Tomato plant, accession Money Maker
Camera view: vertical (180 deg); turntable rotation: 270 degrees
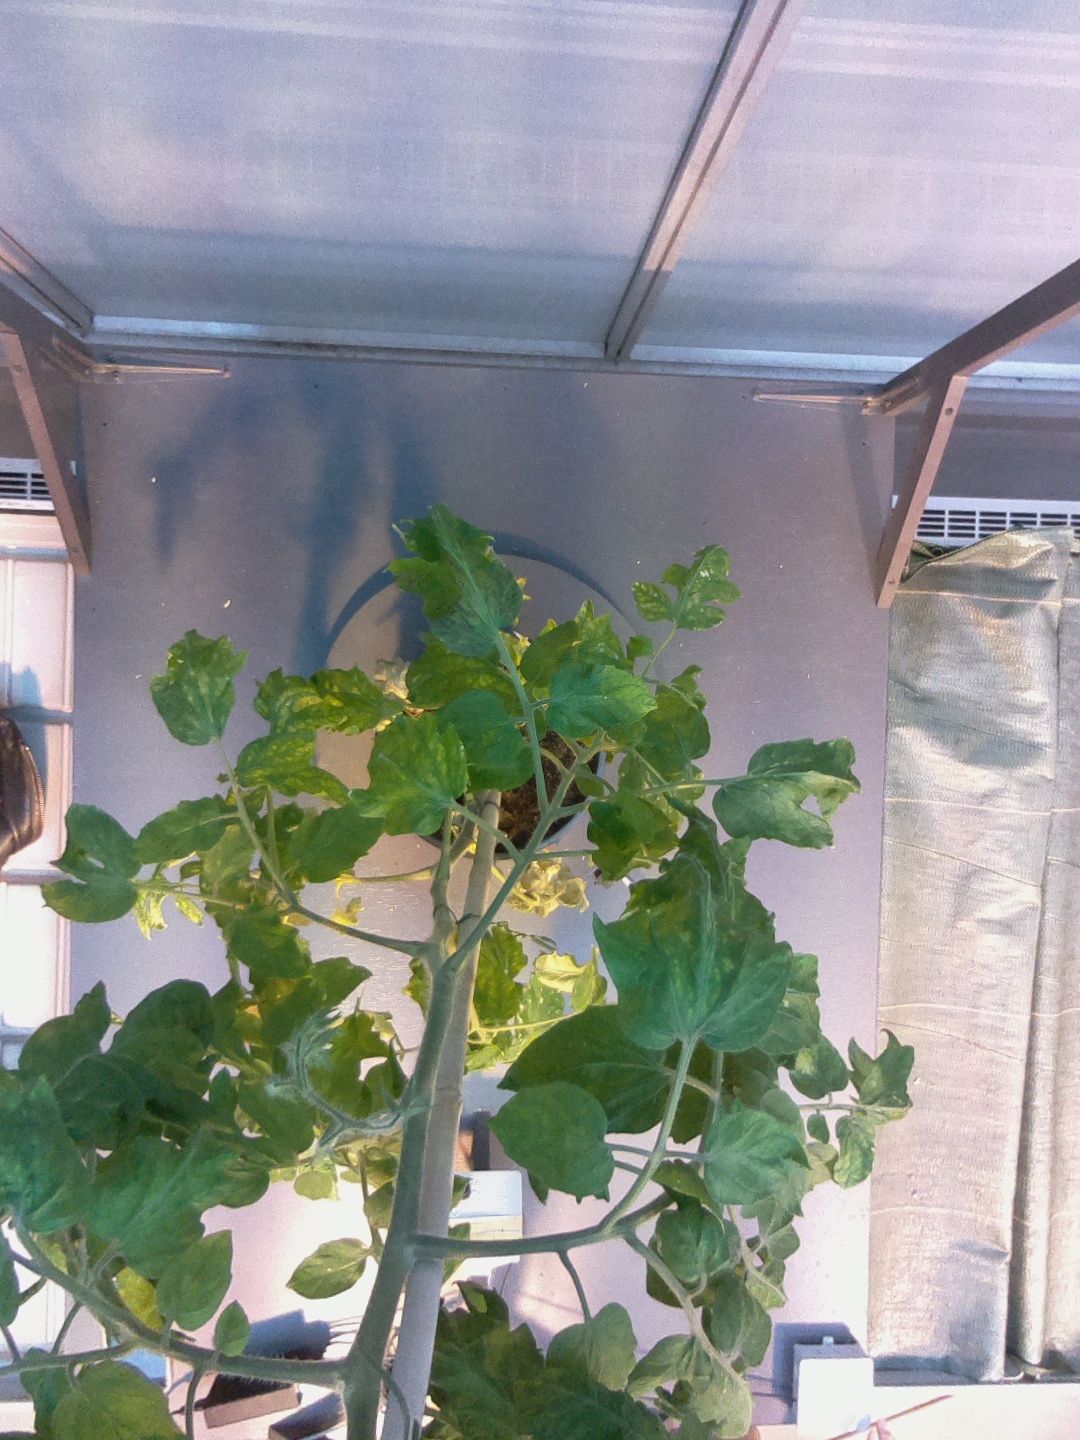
BBCH growth stage 70: Fruits at the main stem or branches visibles